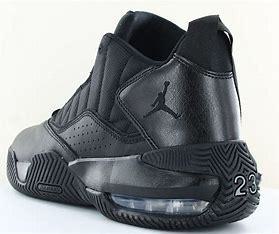
Brand: Jordan
Model: Stay Loyal 3